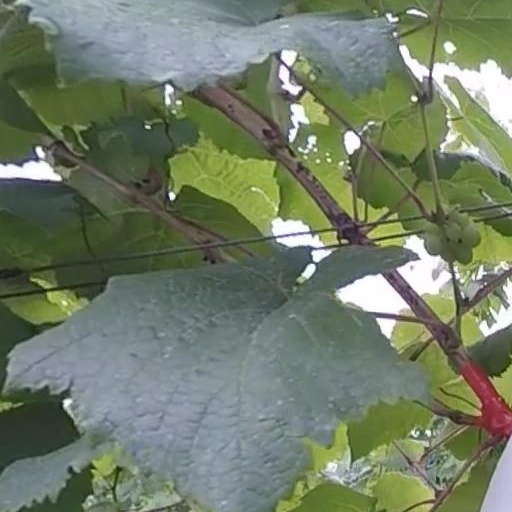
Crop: grape